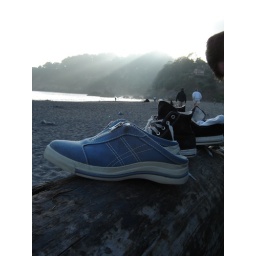
our shoes on beach by Muir Woods